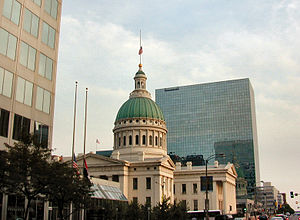
Virginia Louisa Minor / Sagen Minor vs. Happersett
Det gamle domhus i St. Louis, hvor sagen mellem Minor og Happersettt startede.
Virginia Louisa Minor var en amerikansk kvindesagsforkæmper. I 1865 foreslog hun som den første kvinde i Missouri, at kvinder skulle have stemmeret. Mest kendt er hun i dag nok for retssagen Minor vs. Happersett, som blev anlagt i 1872, da hun blev nægtet adgang til at registrere sig som vælger ved præsidentvalget.